Open thesis

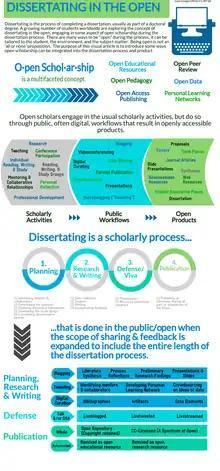
Dissertating in the open, by Laura Gogia

An open thesis, also known as an open dissertation, is a thesis that is freely available for members of the public to access upon publication, and often also during the planning and writing process. The decision to write an open thesis is made by the author, who will usually explain their rationale for creating an open thesis as part of the final published work or while developing it. Writing an open thesis is a process with many decision points regarding where and when to share information openly - from the planning stage, through research and writing, the defense/ voce viva and ultimate publication. Open theses are usually created and located in digital and multimodal formats.